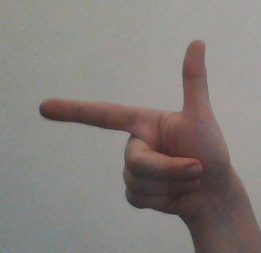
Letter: yaa